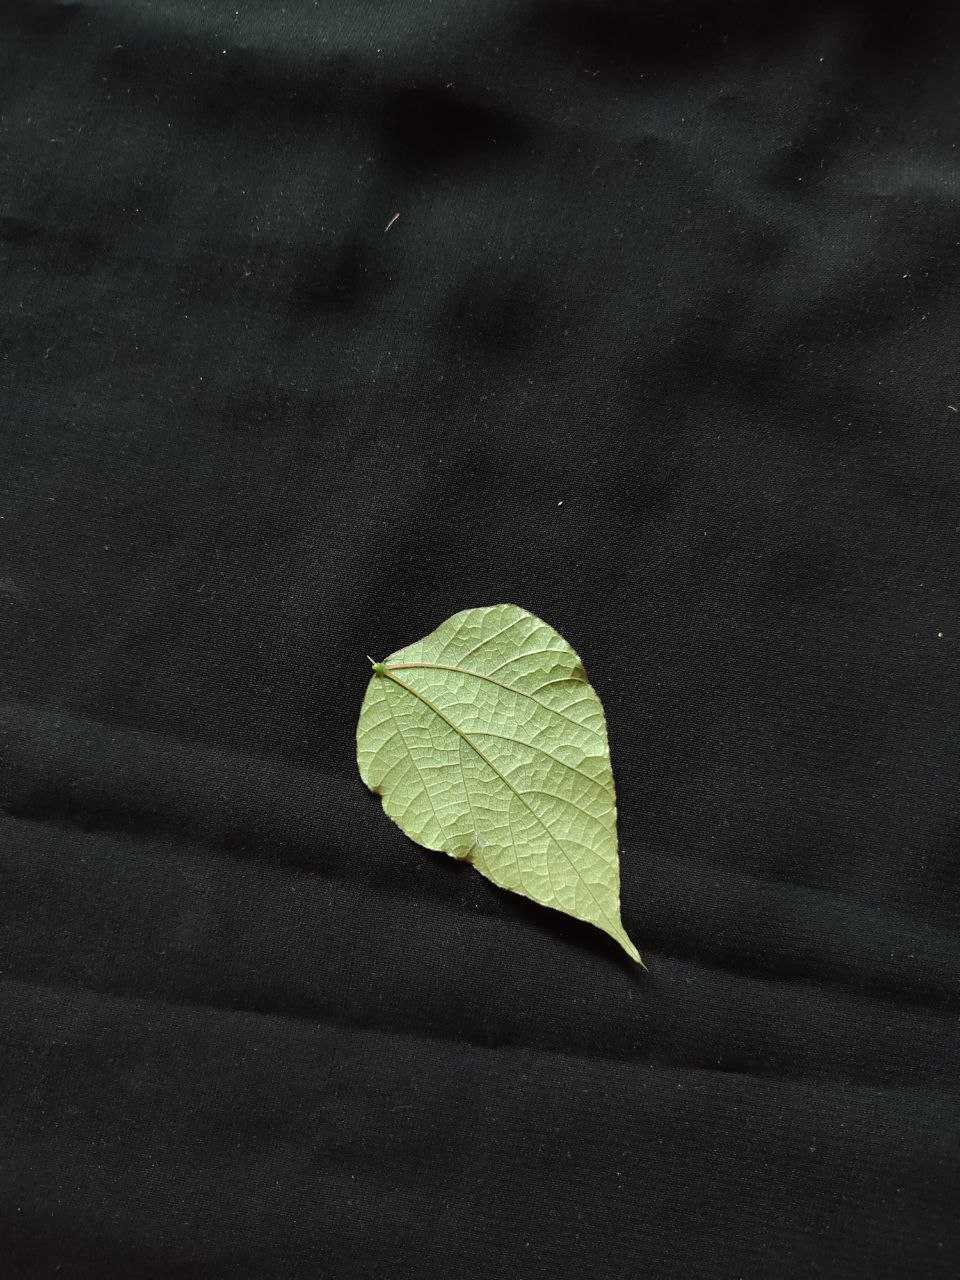
Crop: bean
Leaf condition: Fresh Leaf